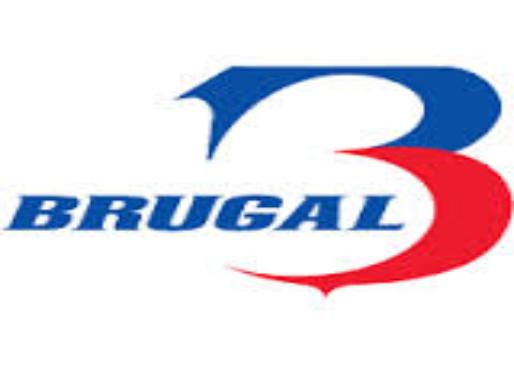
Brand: Brugal
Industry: Food